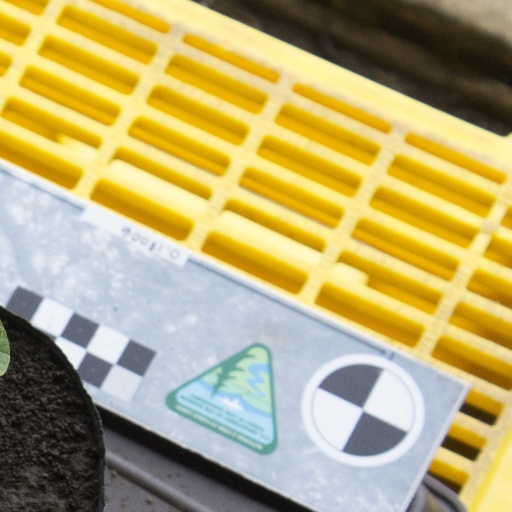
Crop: soybean